The Trials of Muhammad Ali

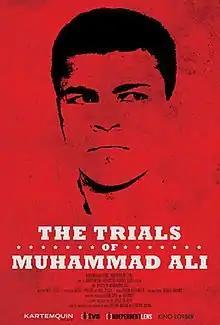
Promotional release poster

The Trials of Muhammad Ali is a 2013 American documentary film about the heyday of boxer Muhammad Ali's career, with special focus on his conversion to Islam and his refusal to fight in the Vietnam War. It won an award for Best Use of News Footage from the International Documentary Association in 2014.